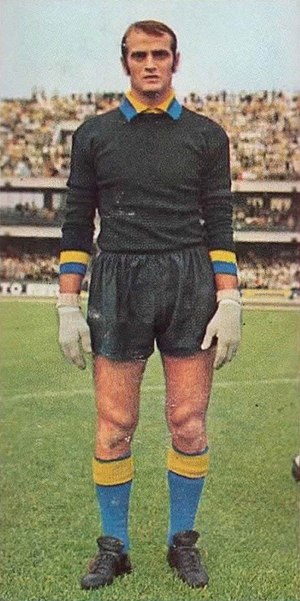
Pierluigi Pizzaballa
Pierluigi Pizzaballa er en italiensk tidligere fodboldspiller.